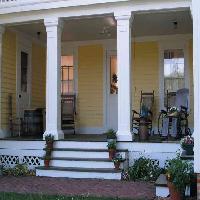
Weather: cloudy or overcast